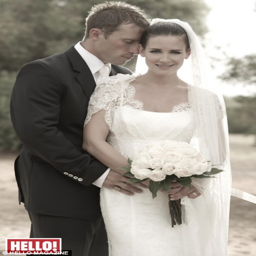
television show host has tied the knot with person